Bourla-papey

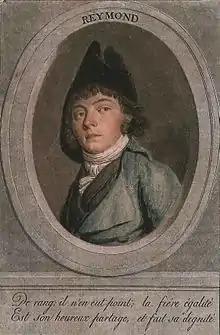
Louis Reymond, who took over the leadership of the Bourla-Papey, by Benjamin Bolomey, 1798

As groups of Bourla-papey started to assemble in most villages of the canton, raids on the archives began in earnest. Between 1–12 May, documents were seized from many castles and burned, including in Morges, Yverdon, Grandson and Rolle. In response to increasingly worried notes from the prefect, the government of the Helvetic Republic finally made one senator Kuhn plenipotentiary and sent him to Lausanne, where he arrived on 7 May. His initial assessment underestimated the importance of the movement. On the morning of the 8th, the Bourla-papey started converging on Lausanne again, and when Kuhn had the alarm sounded, only 15 militiamen responded.